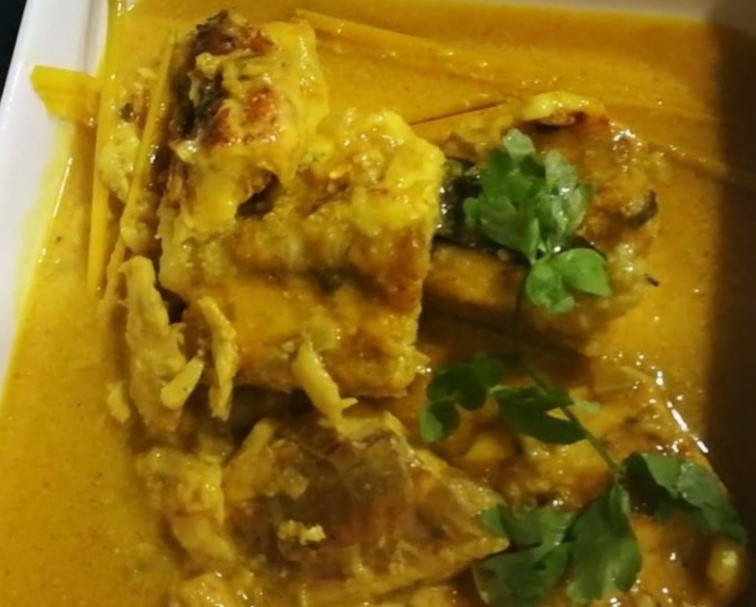
Label: gulai_ikan